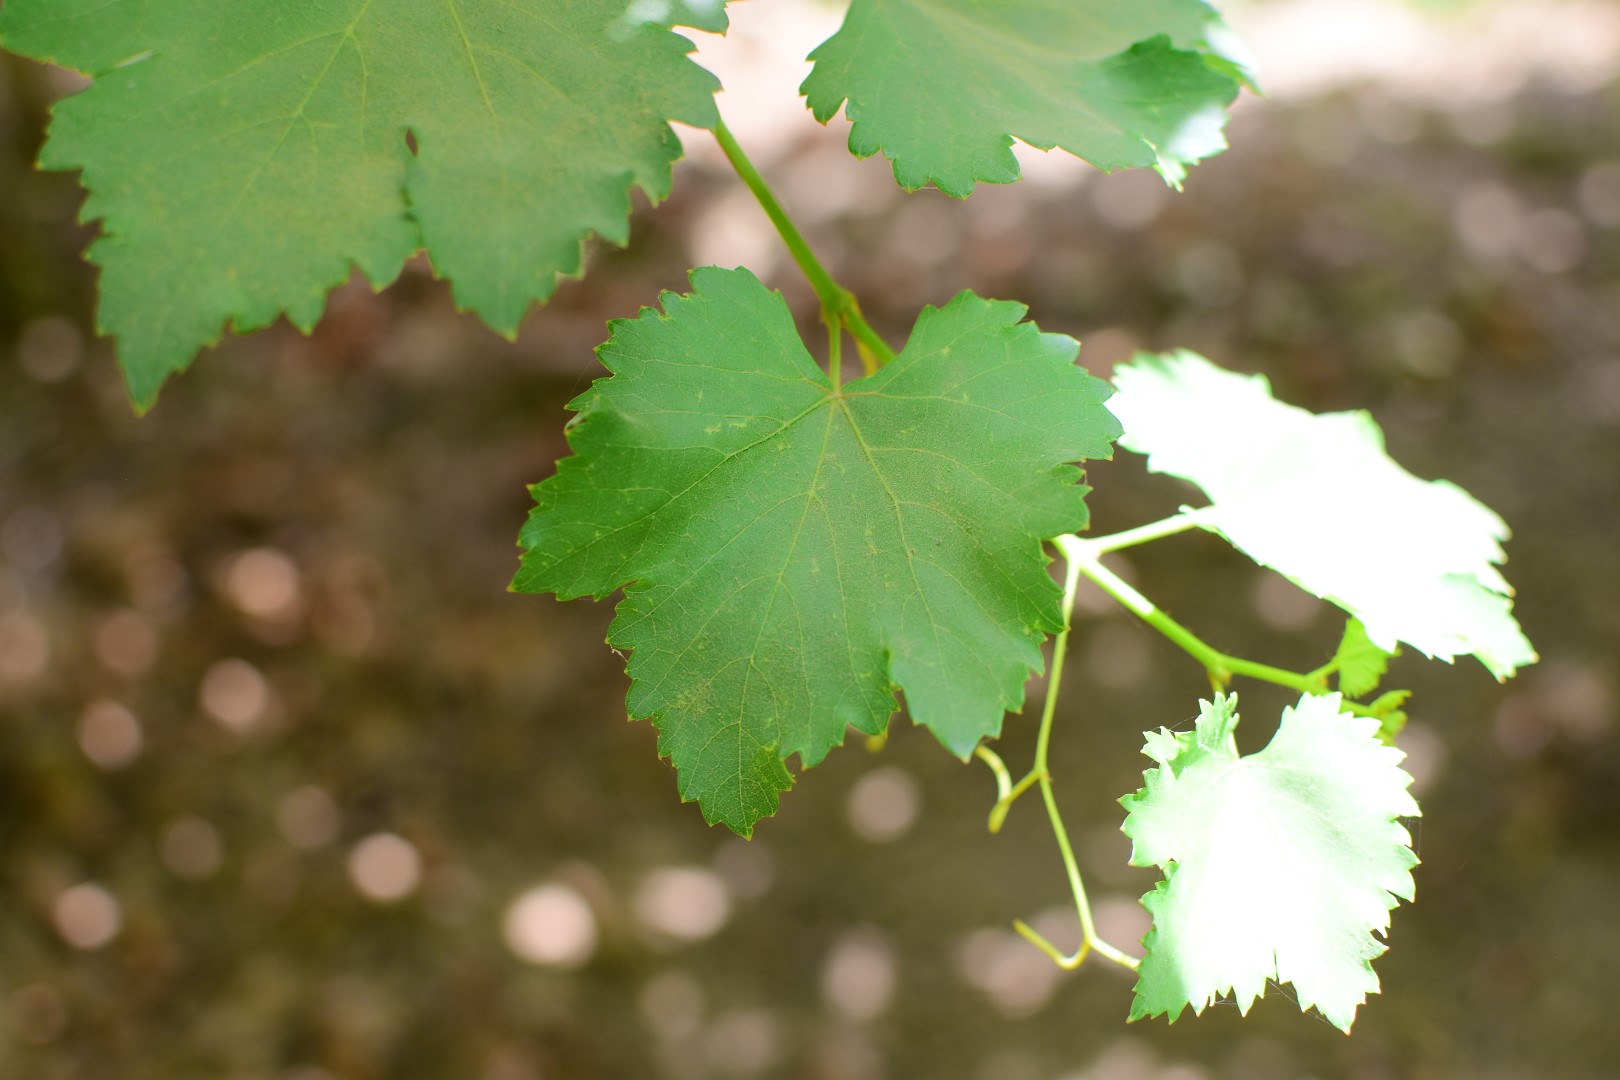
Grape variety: Kamali